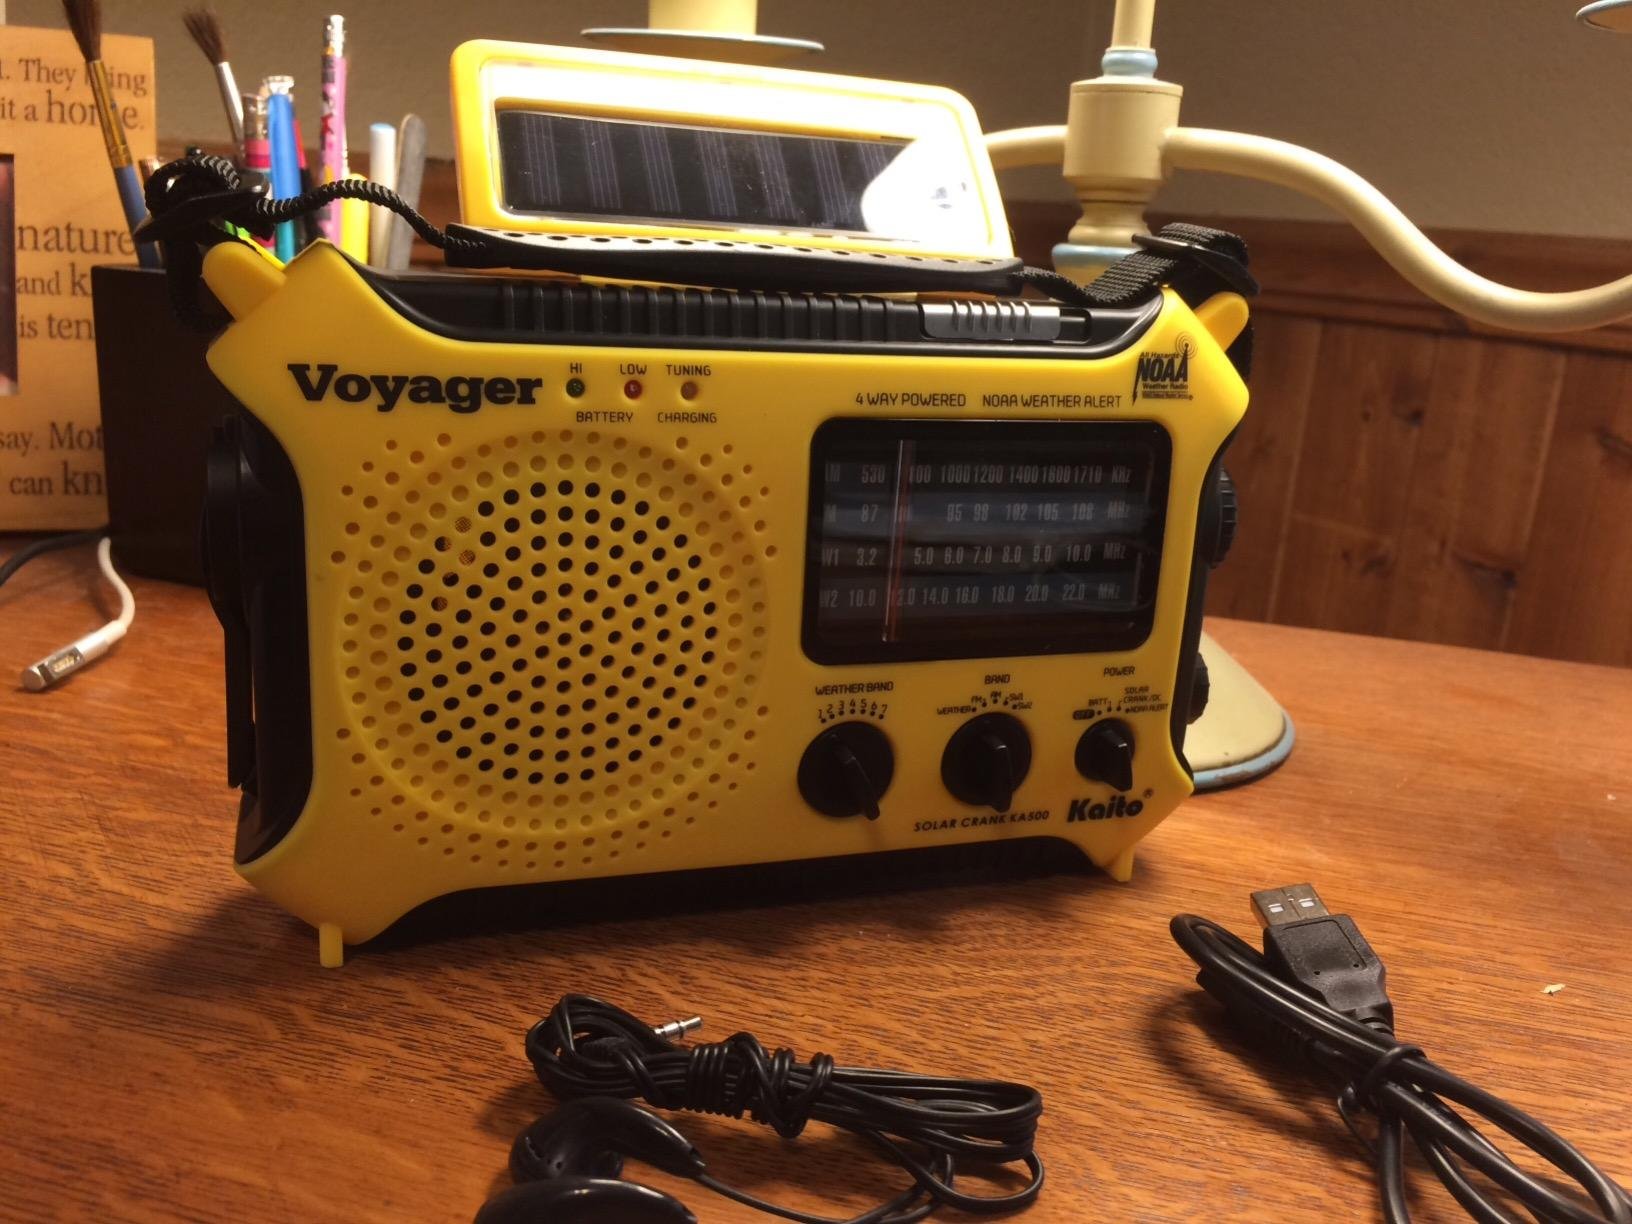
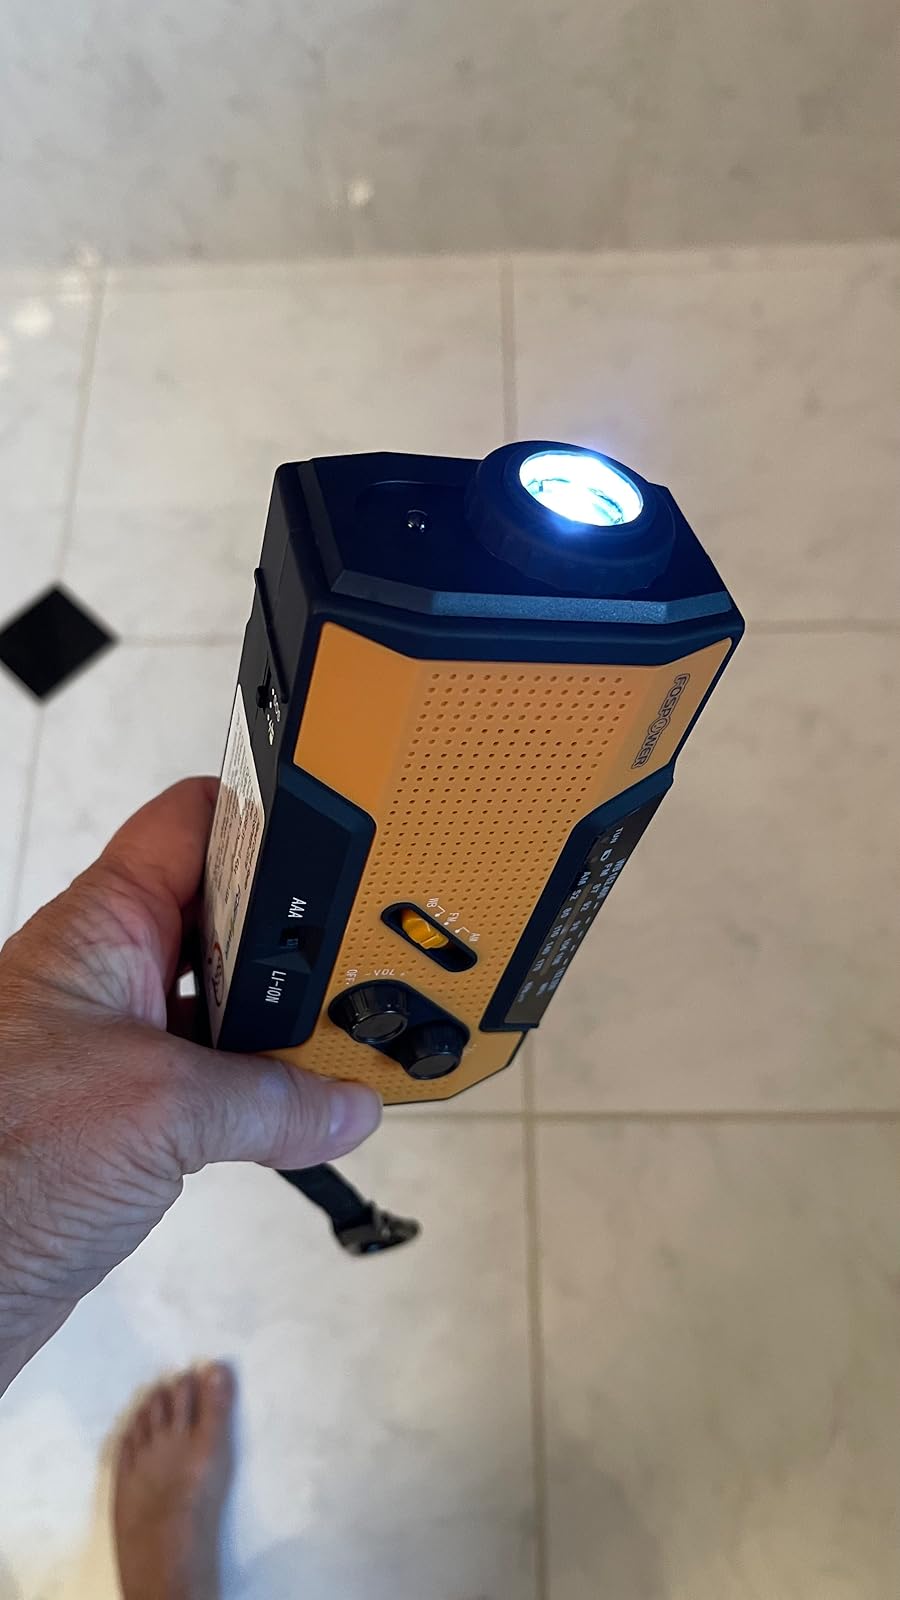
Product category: radio
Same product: no